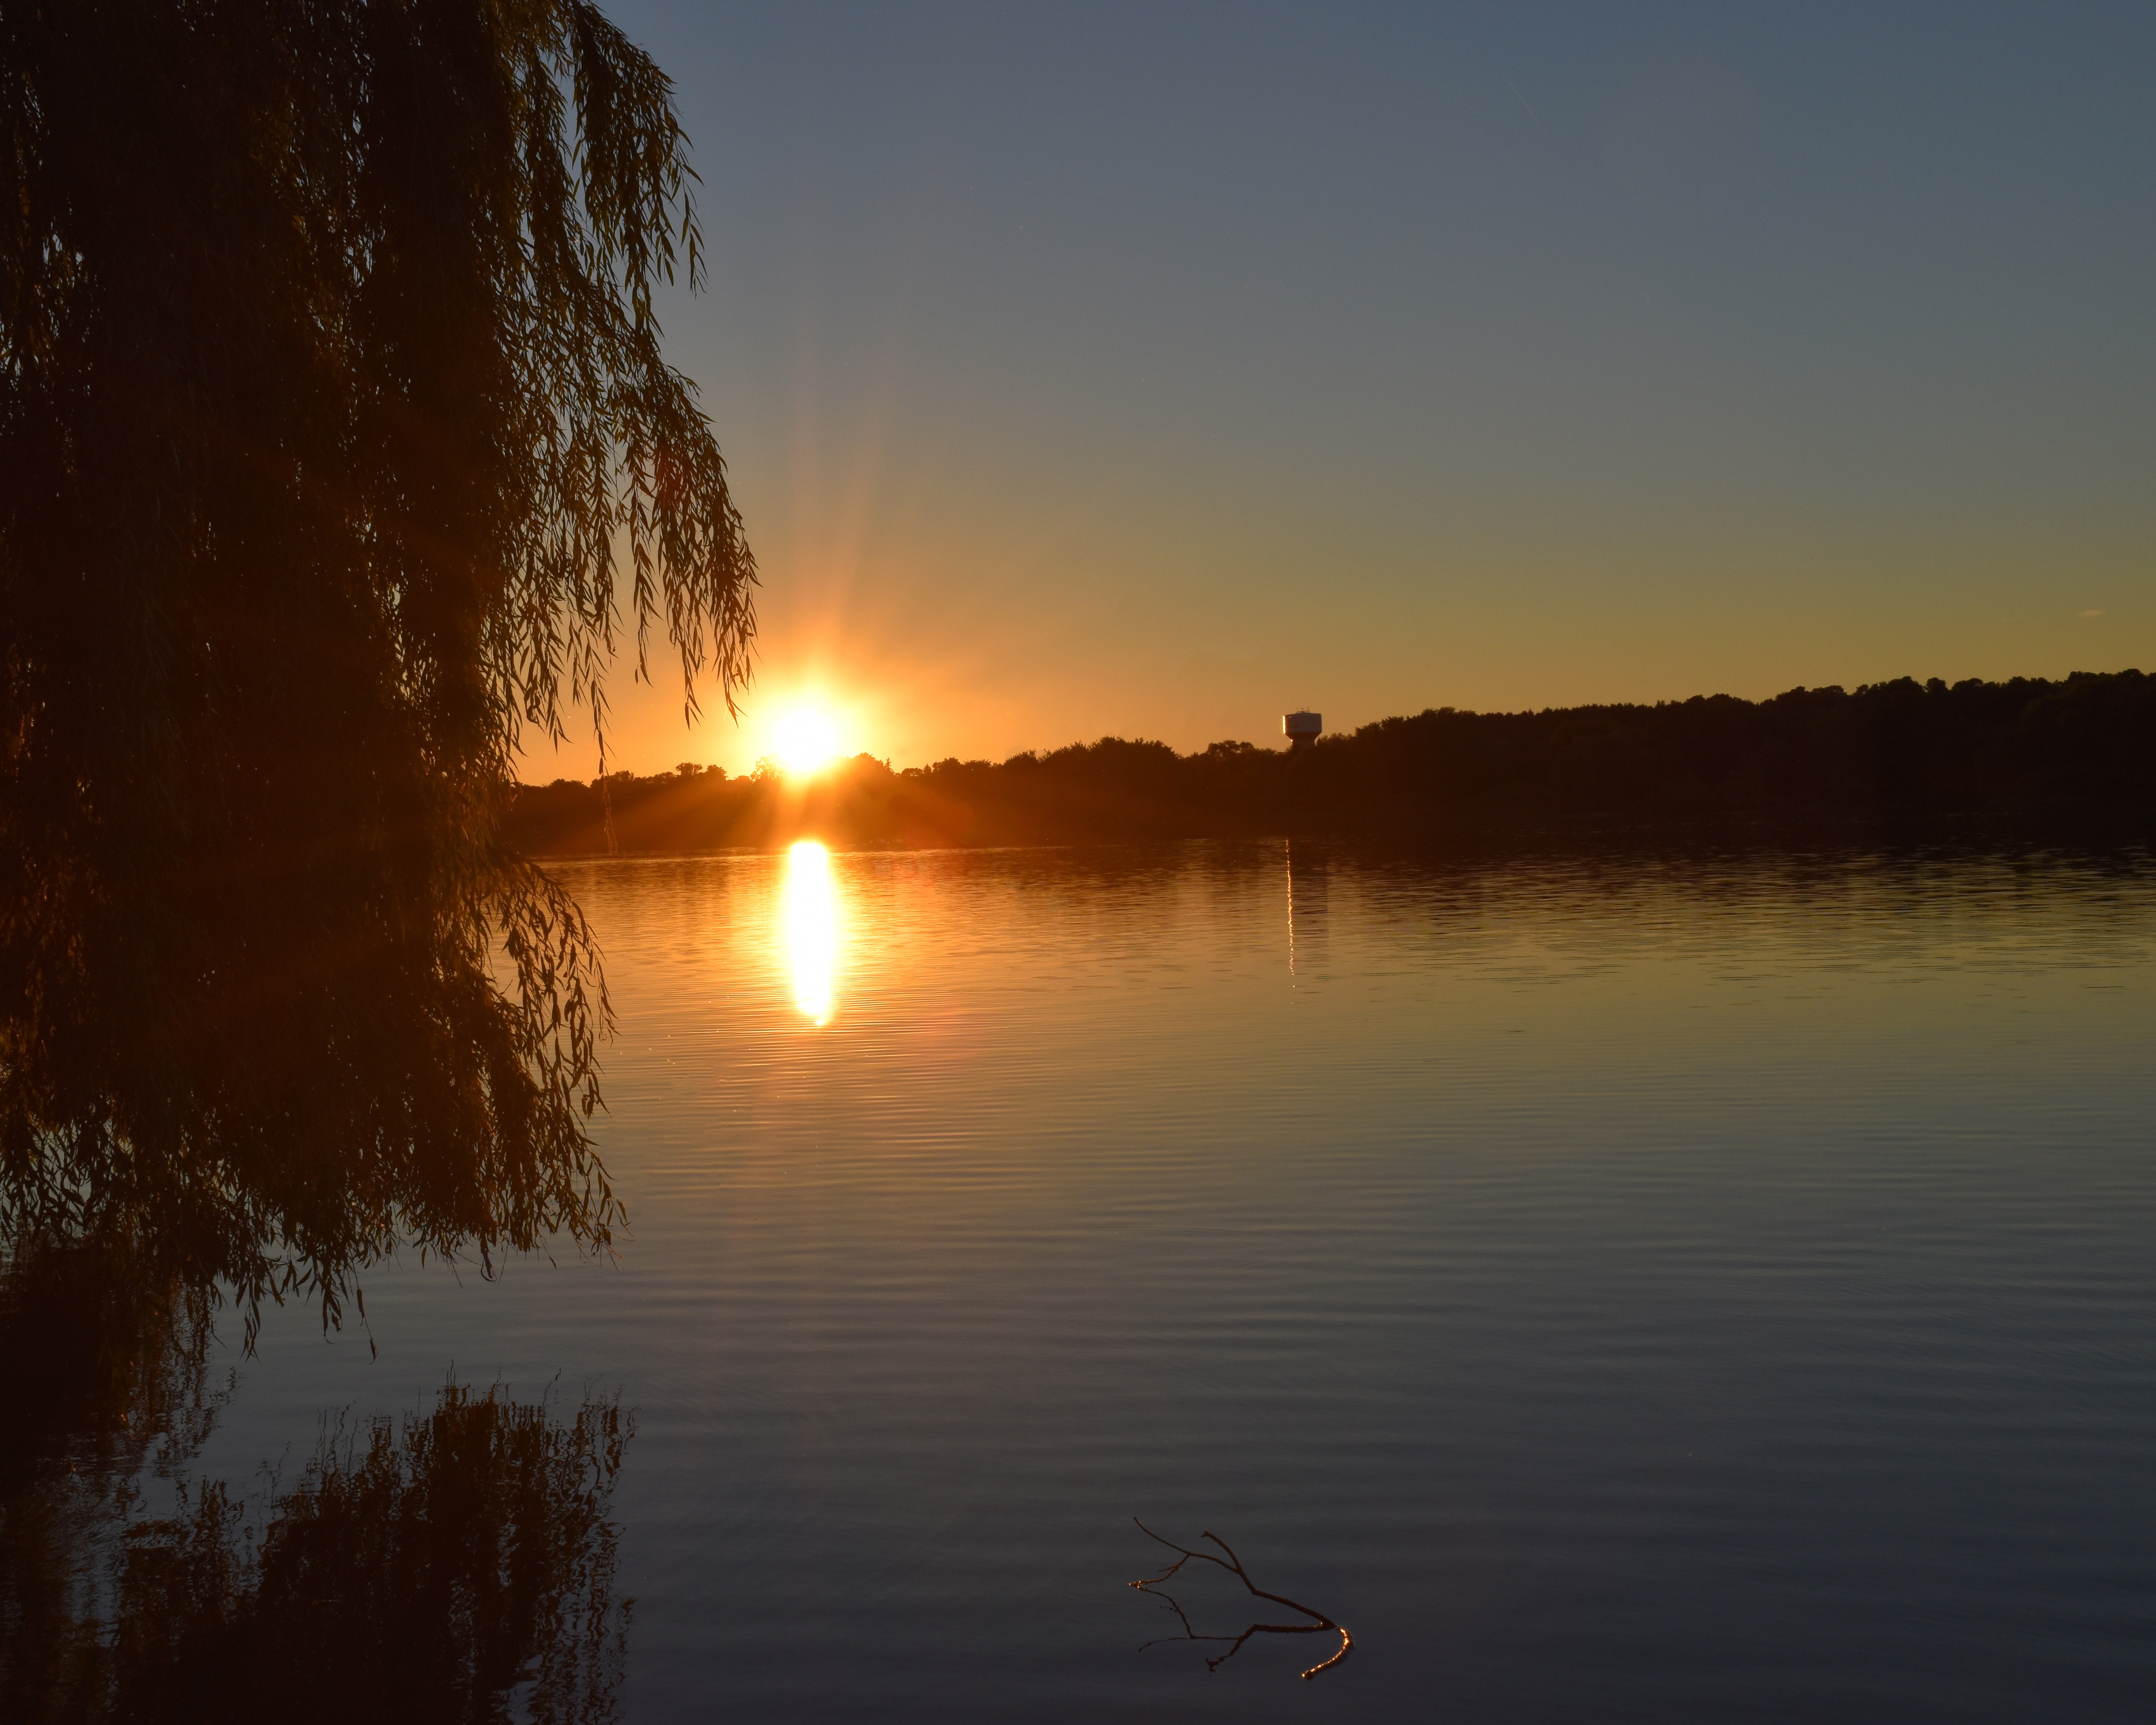
sea, nature, sun, sunrise, sunset, mist, sunlight, morning, lake, dawn, river, dusk, evening, reflection, loch, atmospheric phenomenon